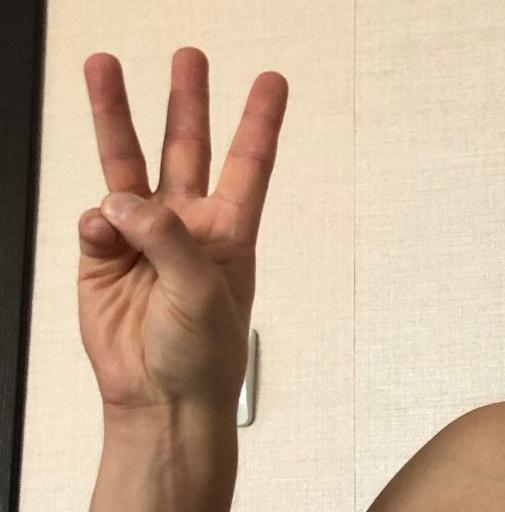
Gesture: three